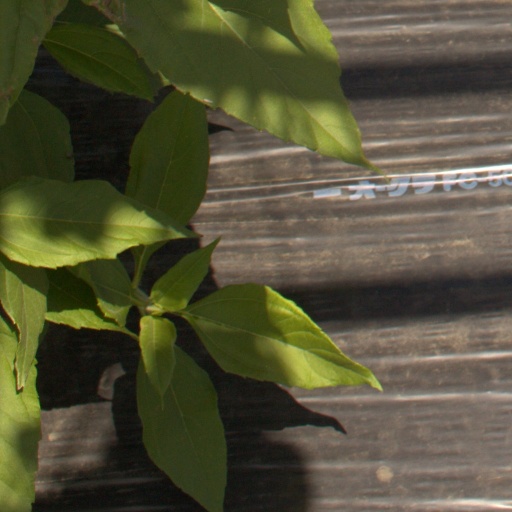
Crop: Jerusalem artichoke